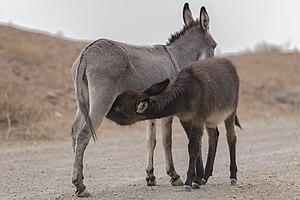
Le lait d'ânesse est le lait donné par la femelle de l'âne.